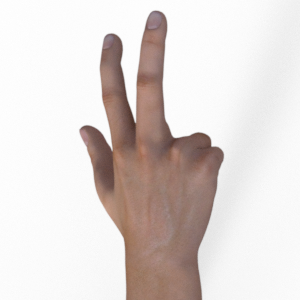
Label: scissors